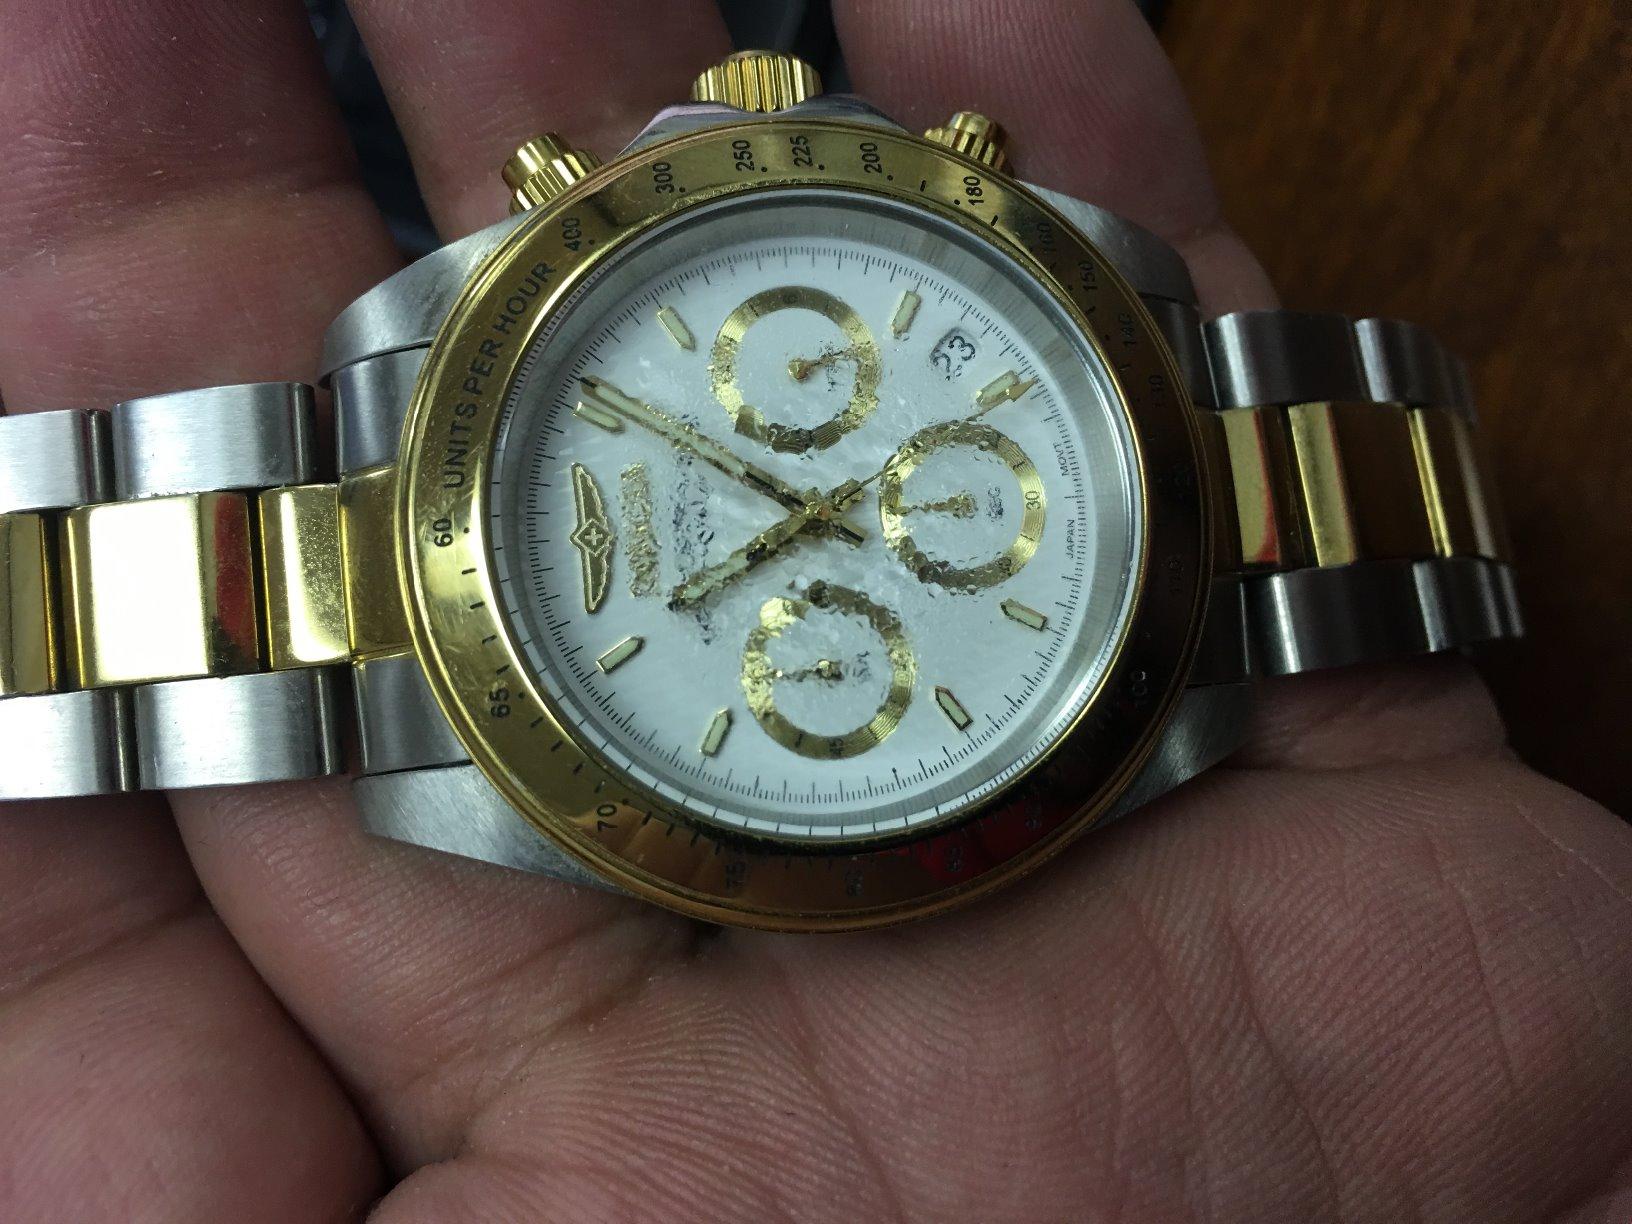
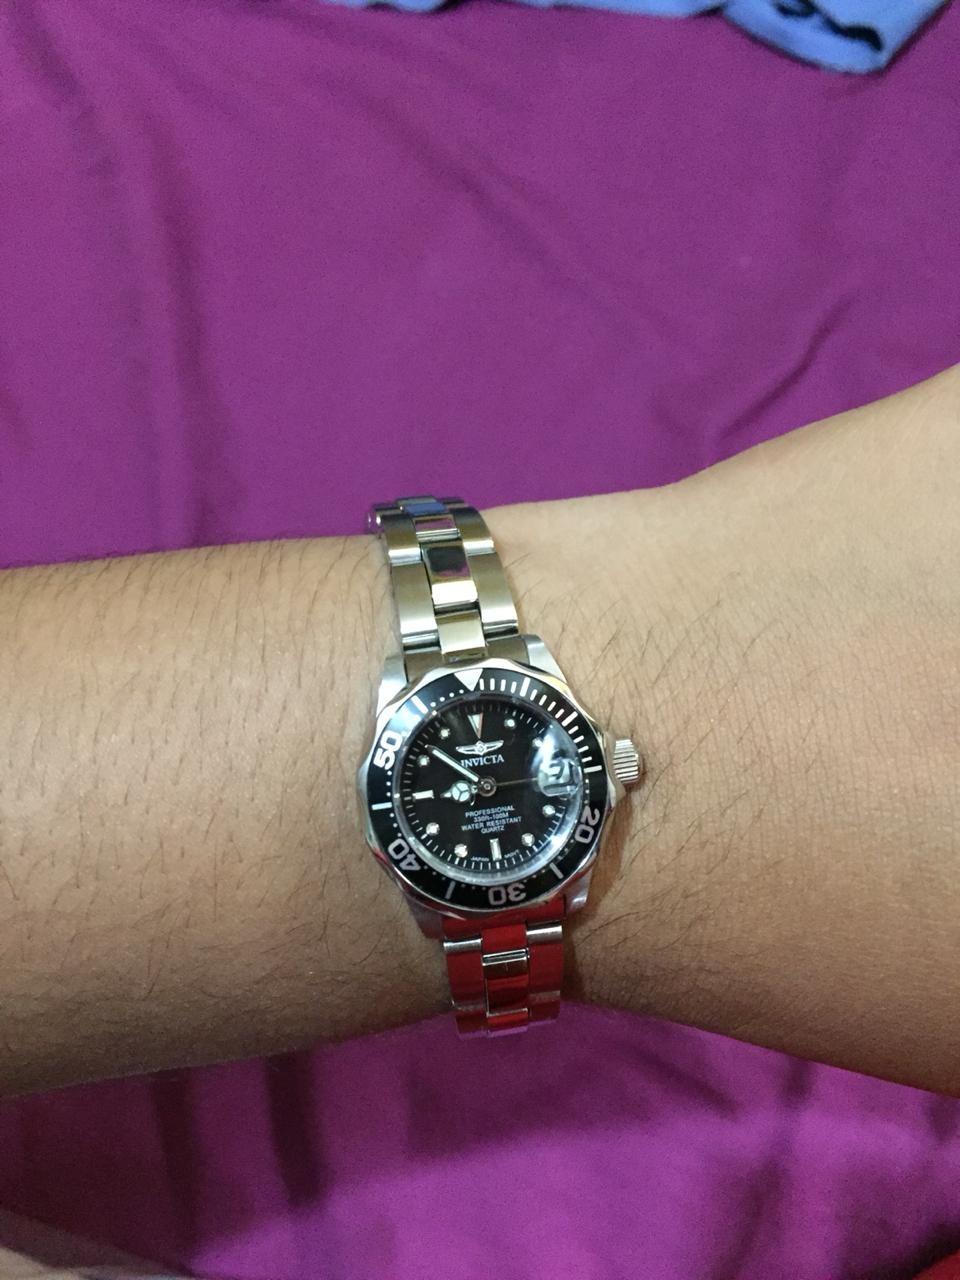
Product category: accessories_watch
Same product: no